Space Launch System

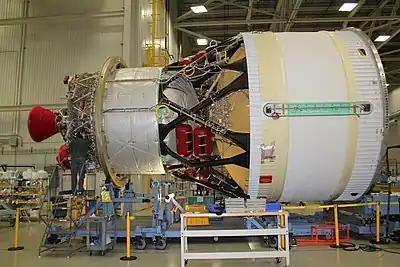
The Artemis I ICPS under construction

The Interim Cryogenic Propulsion Stage (ICPS) is a temporary upper stage for Block 1 versions of SLS, built by United Launch Alliance, a joint venture of Boeing and Lockheed Martin. The ICPS is essentially an "off-the-shelf" Delta Cryogenic Second Stage, with minimal modifications for SLS integration. The ICPS is intended as a temporary solution and slated to be replaced on the Block 1B version of the SLS by the next-generation Exploration Upper Stage, under design by Boeing.